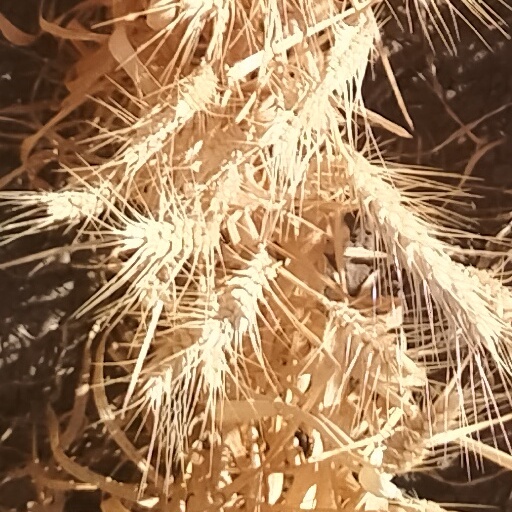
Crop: wheat